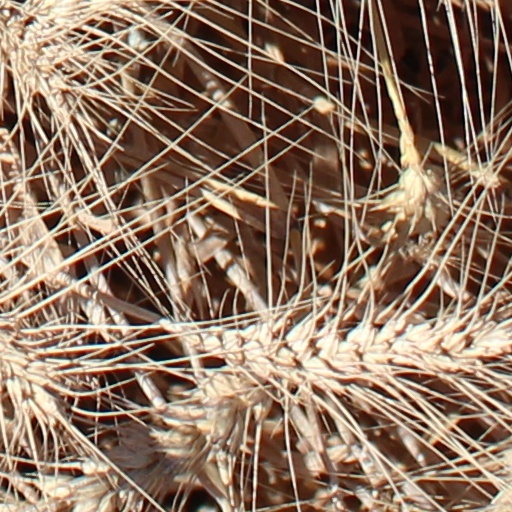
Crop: wheat